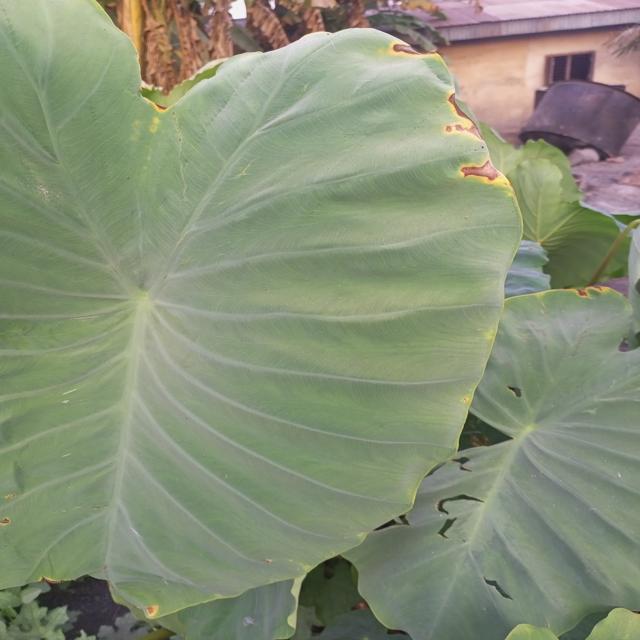
Label: Early_Blight